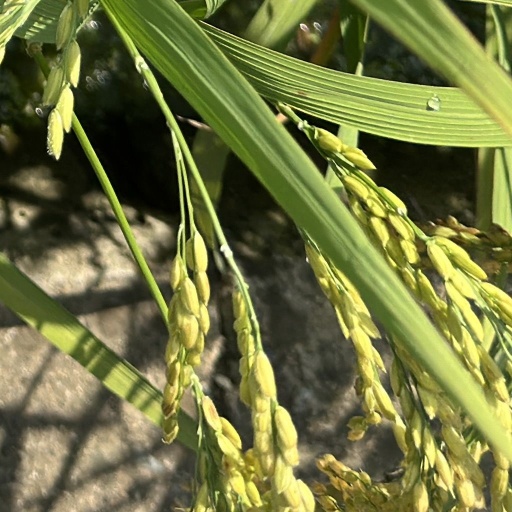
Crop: rice